Eritrean Liberation Front

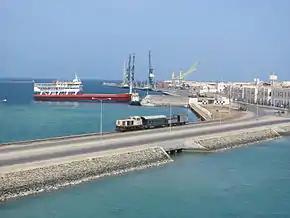
Massawa harbour

Under the leadership of Osman Saleh Sabbe, Romadan Mohamed Nur, and Isaias Afwerki, the EPLF was formed in August 1973 from the ELF - PLF and other breakaway factions. Both men received their guerrilla warfare training in China and implemented stringent policies to quash rebellion movements. Inspired by Maoist ideology, the EPLF managed the Eritrean People's Revolutionary Party (EPRP), which was a far left-wing political movement that Nur and Afwerki established in 1971.